Ait Yafelman

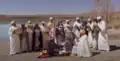
Men and women from the Ait Haddidou performing Ahidus

The Ait Yafelman are a large Berber tribal confederation spread over the southern end of the High Atlas of Morocco. They originally consisted of 4 tribes: Ait Morghad, Ait Haddidou, Ait Izdeg and Ait Yehia. These tribes created the alliance in the 17th century to counter the expansion of their Ait Atta neighbours. The Ait Yafelman speak Central Atlas Tamazight.